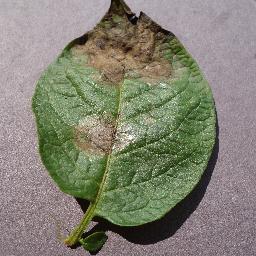
Label: Potato___Late_blight